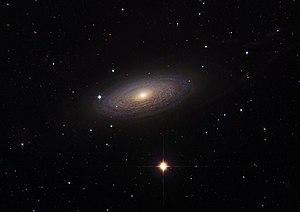
NGC 2841 est une galaxie spirale située dans la constellation de la Grande Ourse. Elle a été découverte par l'astronome germano-britannique William Herschel en 1788.